BMW i3

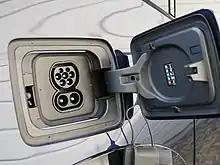
The charge port on the BMW i3 is a CCS Combo 2 (Combo 1 in North America) that can charge at up to 7-11 kW AC (with the type 2 charge port) depending on the model and 50 kW DC.

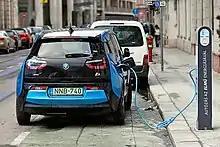
BMW i3 charging at an on-street Level 2 public station

BMW designed the i3 eDrive powertrain based on the premise that the battery would need to be recharged only once every two to three days. The charging frequency was derived from field trial results taken from the BMW ActiveE and MINI E vehicles in Asia, Europe and the U.S., whereby the typical commuting use between the pilot users' homes and workplaces was calculated.